List of Northumberland Fusiliers battalions in World War I

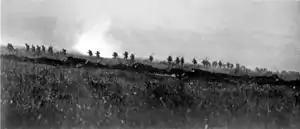
A support company of the Tyneside Irish Brigade advancing on 1 July 1916.

The 1st – 4th Tyneside Irish Battalions were Pals battalions raised in Newcastle by the Lord Mayor and City on 14 November (1st), 9 November (2nd), 23 November 1914 (3rd) and 5 January 1915 (4th). In March 1915 they moved to Woolsington and together they formed 103rd (Tyneside Irish) Brigade, 34th Division in June 1915. They were taken over by the War Office on 27 August 1915, moved to Salisbury Plain at the end of the month and crossed to France in January 1916. Due to extremely heavy casualties suffered during the attack at La Boiselle on 1 July 1916, the brigade was attached to the 37th Division between 6 July and 22 August 1916 in exchange for 112th Brigade.